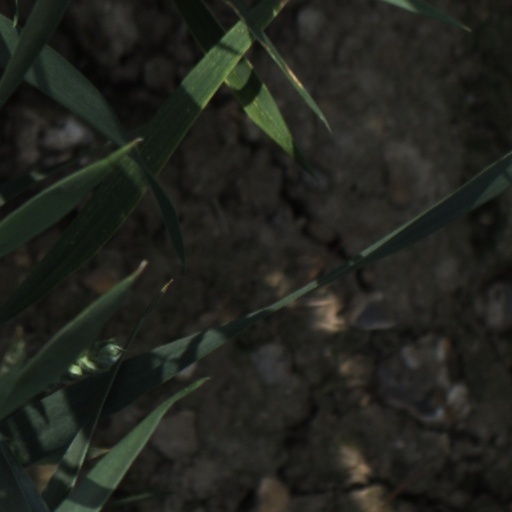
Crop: wheat